Chicago Bears

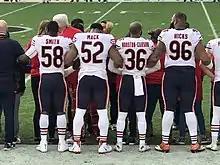
Roquan Smith, Khalil Mack, DeAndre Houston-Carson, and Akiem Hicks of the Bears in 2018

The Bears hired Matt Nagy from the Kansas City Chiefs as their new head coach in January 2018. General manager Ryan Pace signed receivers Taylor Gabriel, Allen Robinson, and Trey Burton in the offseason to complement second-year quarterback Mitchell Trubisky. The Bears also acquired linebacker Khalil Mack in a block-blockbuster trade from the Oakland Raiders to further bolster their defense, sending a package of draft picks that includes 2019 and 2020 1st round draft picks in exchange. Nagy's Bears clinched the NFC North on December 16, 2018, for the first time since 2010 with a 24–17 victory over the Green Bay Packers. The Bears finished the 2018 season with a 12–4 record. They lost to the defending Super Bowl Champions Philadelphia Eagles in the wild-card round of the playoffs after Cody Parkey's game-winning field goal attempt was partially tipped and hit the uprights in the final seconds of the game, a play coined the "Double Doink". Despite the first-round exit, Nagy was named Coach of the Year by the Pro Football Writers Association (PFWA) and Associated Press (AP). He was the first Bears coach to be given the AP award since Lovie Smith in 2005 and the fifth in team history.